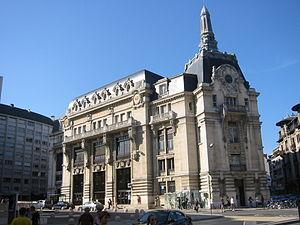
Le château royal de Dijon est un ancien château fort du XVᵉ siècle dont il ne reste rien, situé à l'emplacement de l'actuelle place Grangier, au centre ville de Dijon, ancienne capitale du duché de Bourgogne / État bourguignon.